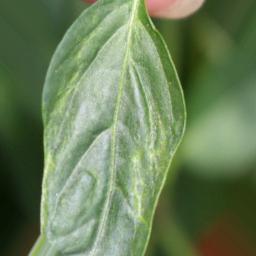
Label: mites_and_trips